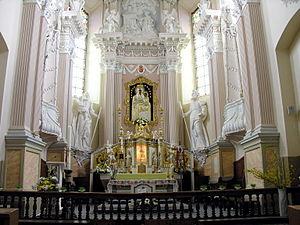
Notre-Dame de Šiluva est une dénomination de la Vierge Marie donnée dans l’Église catholique, dénomination très célèbre à Šiluva, en Lituanie. Un sanctuaire du même nom a été construit et lui est dédié. Cette dénomination désigne à la fois l'icône représentant la Vierge, très vénérée en Lituanie depuis le XVᵉ siècle, et qui est souvent appelée « le plus grand trésor de Lituanie » ; que la Vierge à l'Enfant, qui serait apparue en 1608, dans ce même village, dans la ruine de l'église, dévastée à l'époque, avant d'être reconstruite.